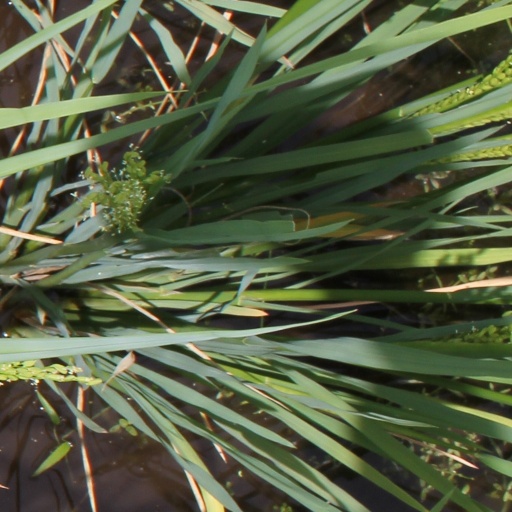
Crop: rice